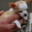
Label: dog